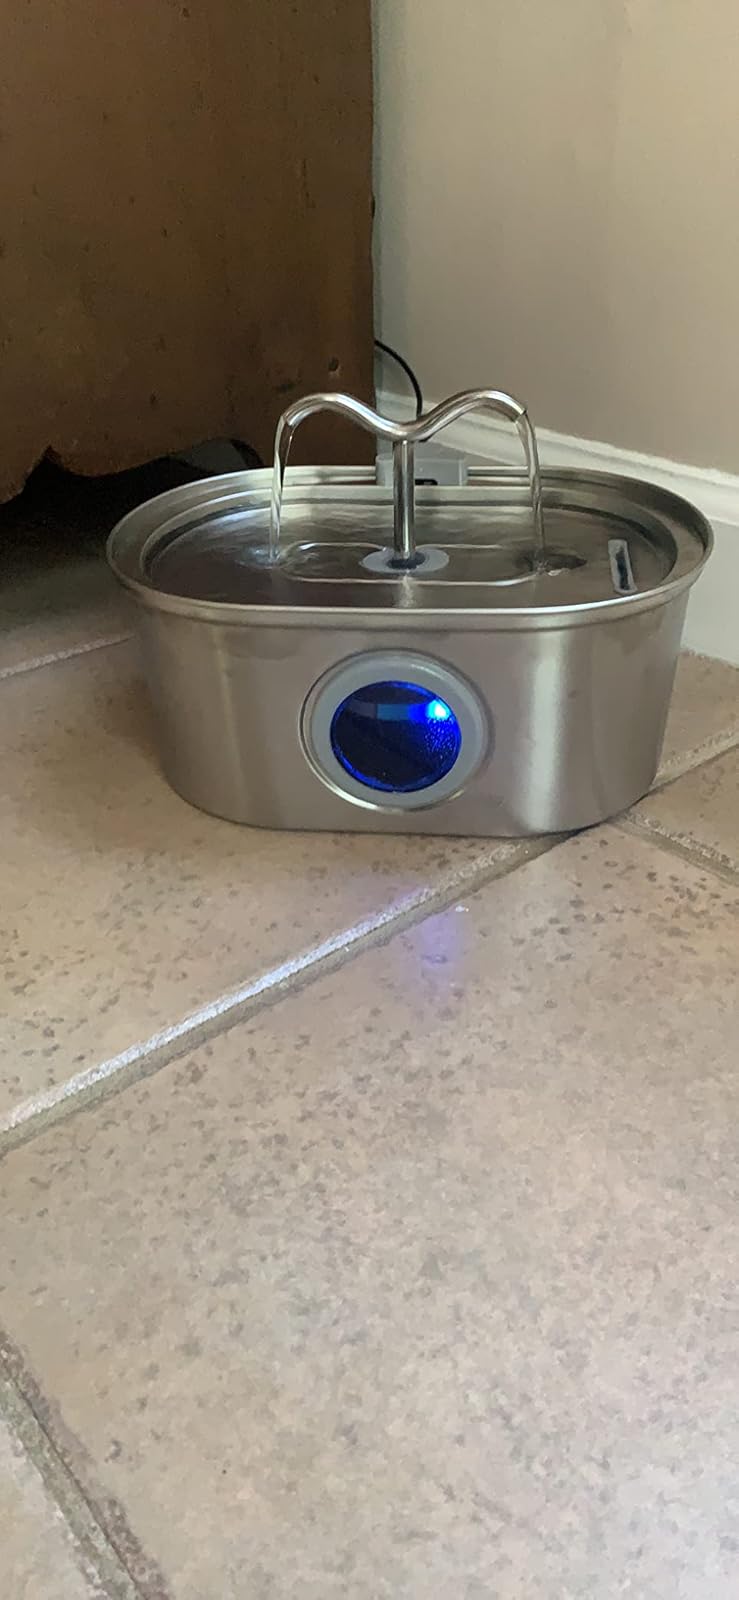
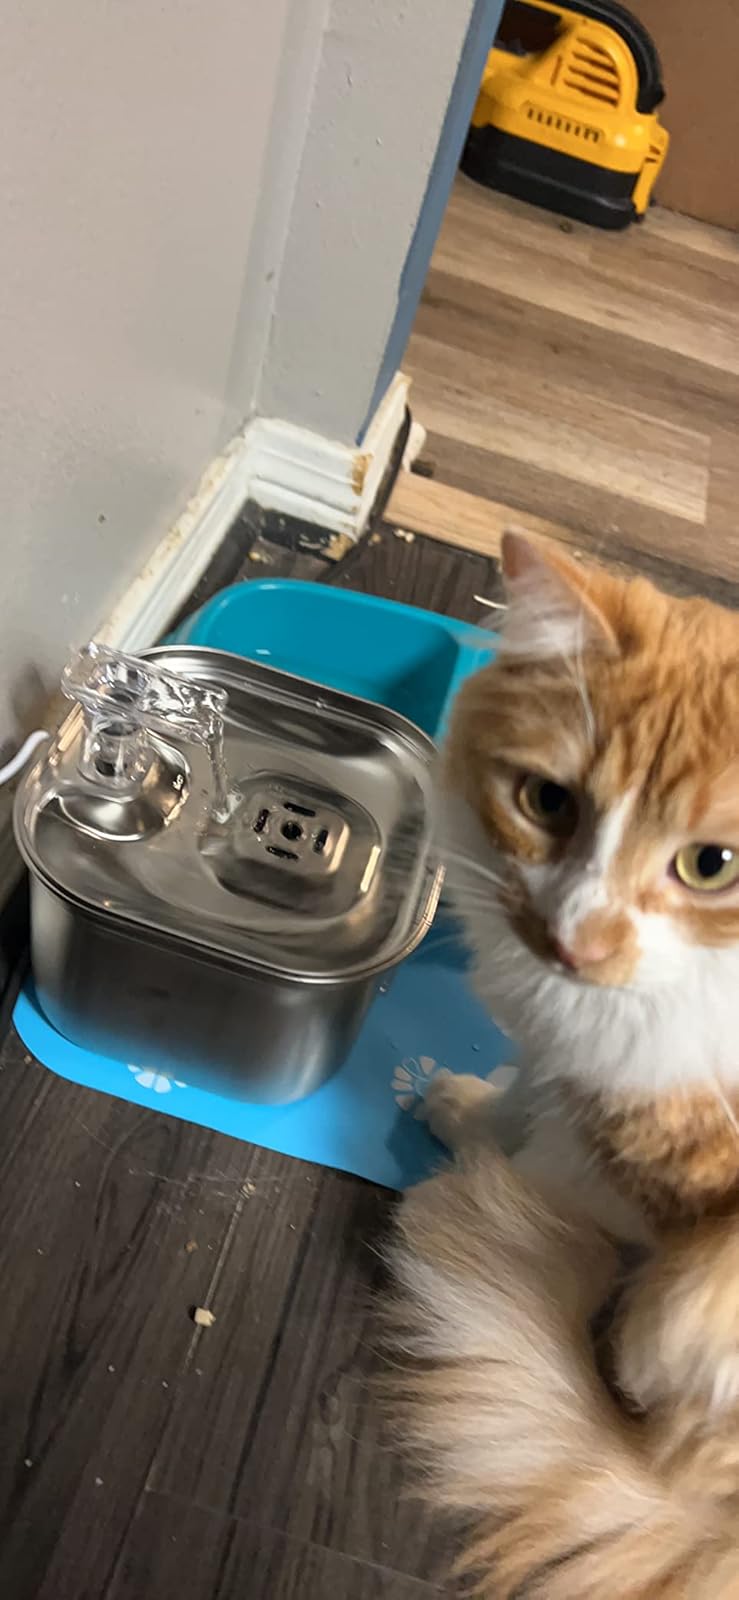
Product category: items_bowl
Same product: no